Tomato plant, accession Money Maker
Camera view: horizontal (90 deg, fisheye); turntable rotation: 240 degrees
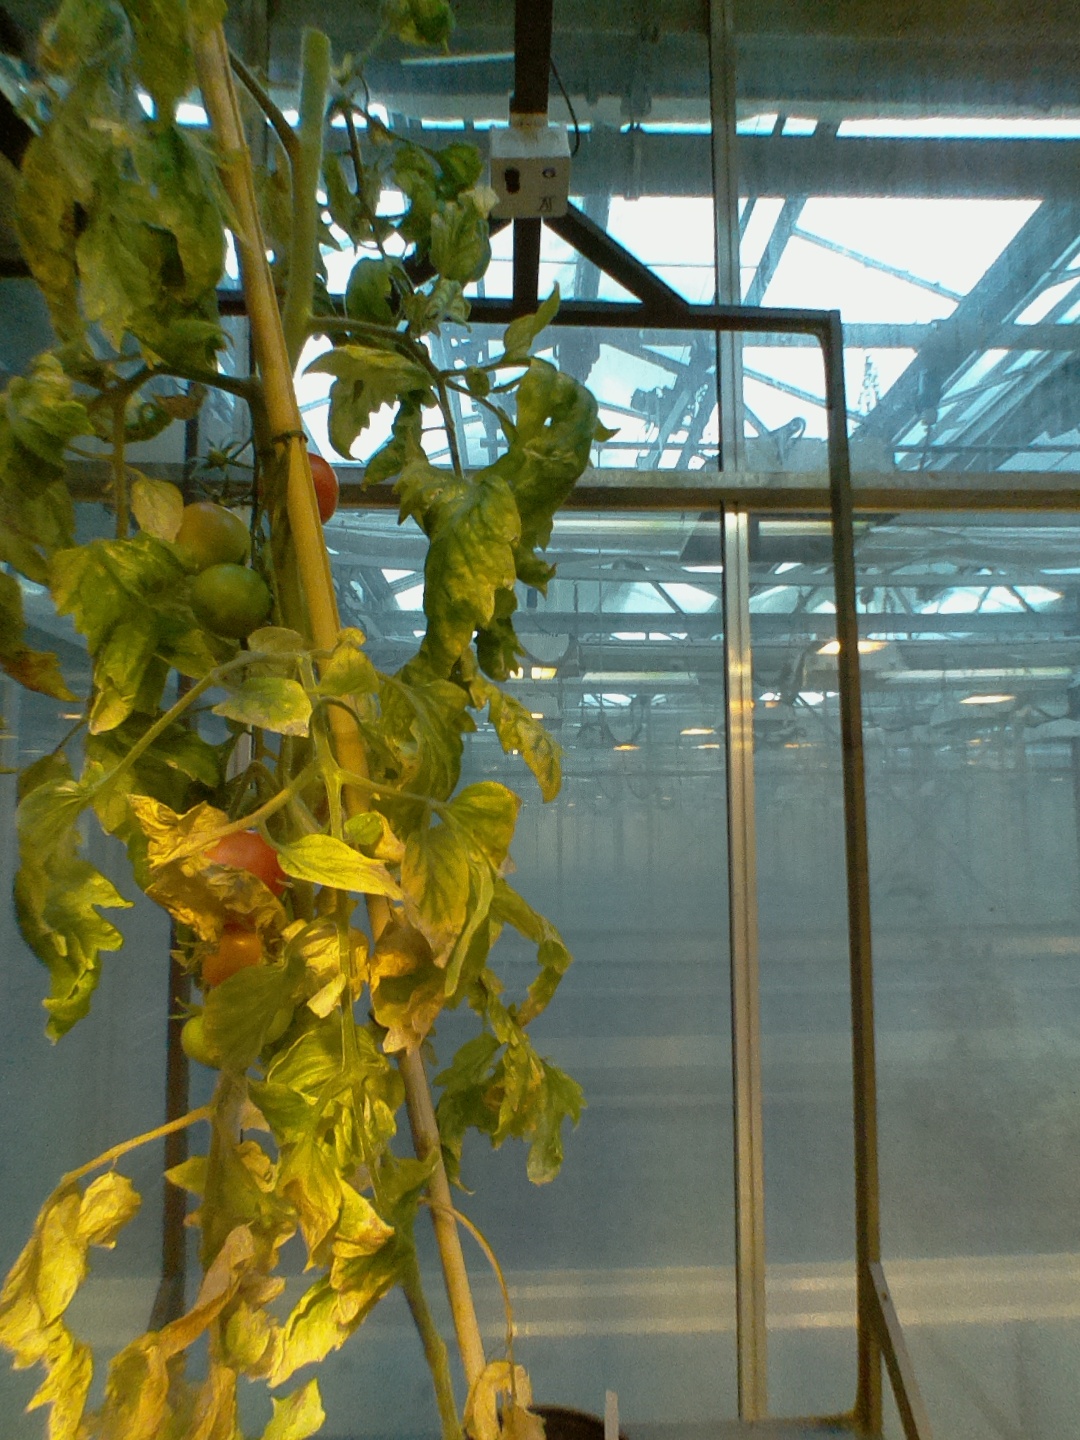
BBCH growth stage 84: 40%-50% of fruits show typical fully ripe color